Fred J. Kern

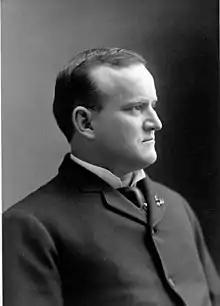
Congressional Photo

Frederick John Kern (September 2, 1864 – November 9, 1931) was a U.S. Representative from Illinois.